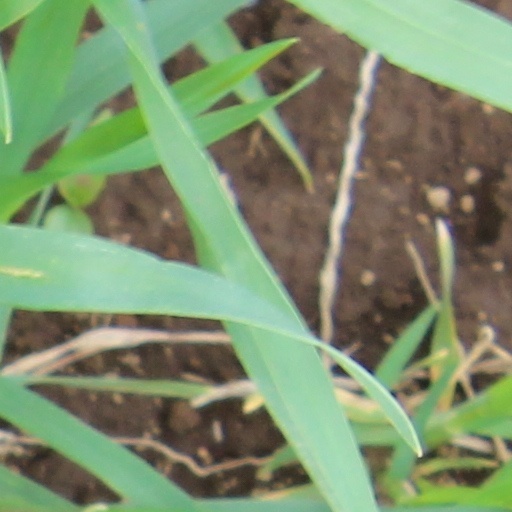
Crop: wheat